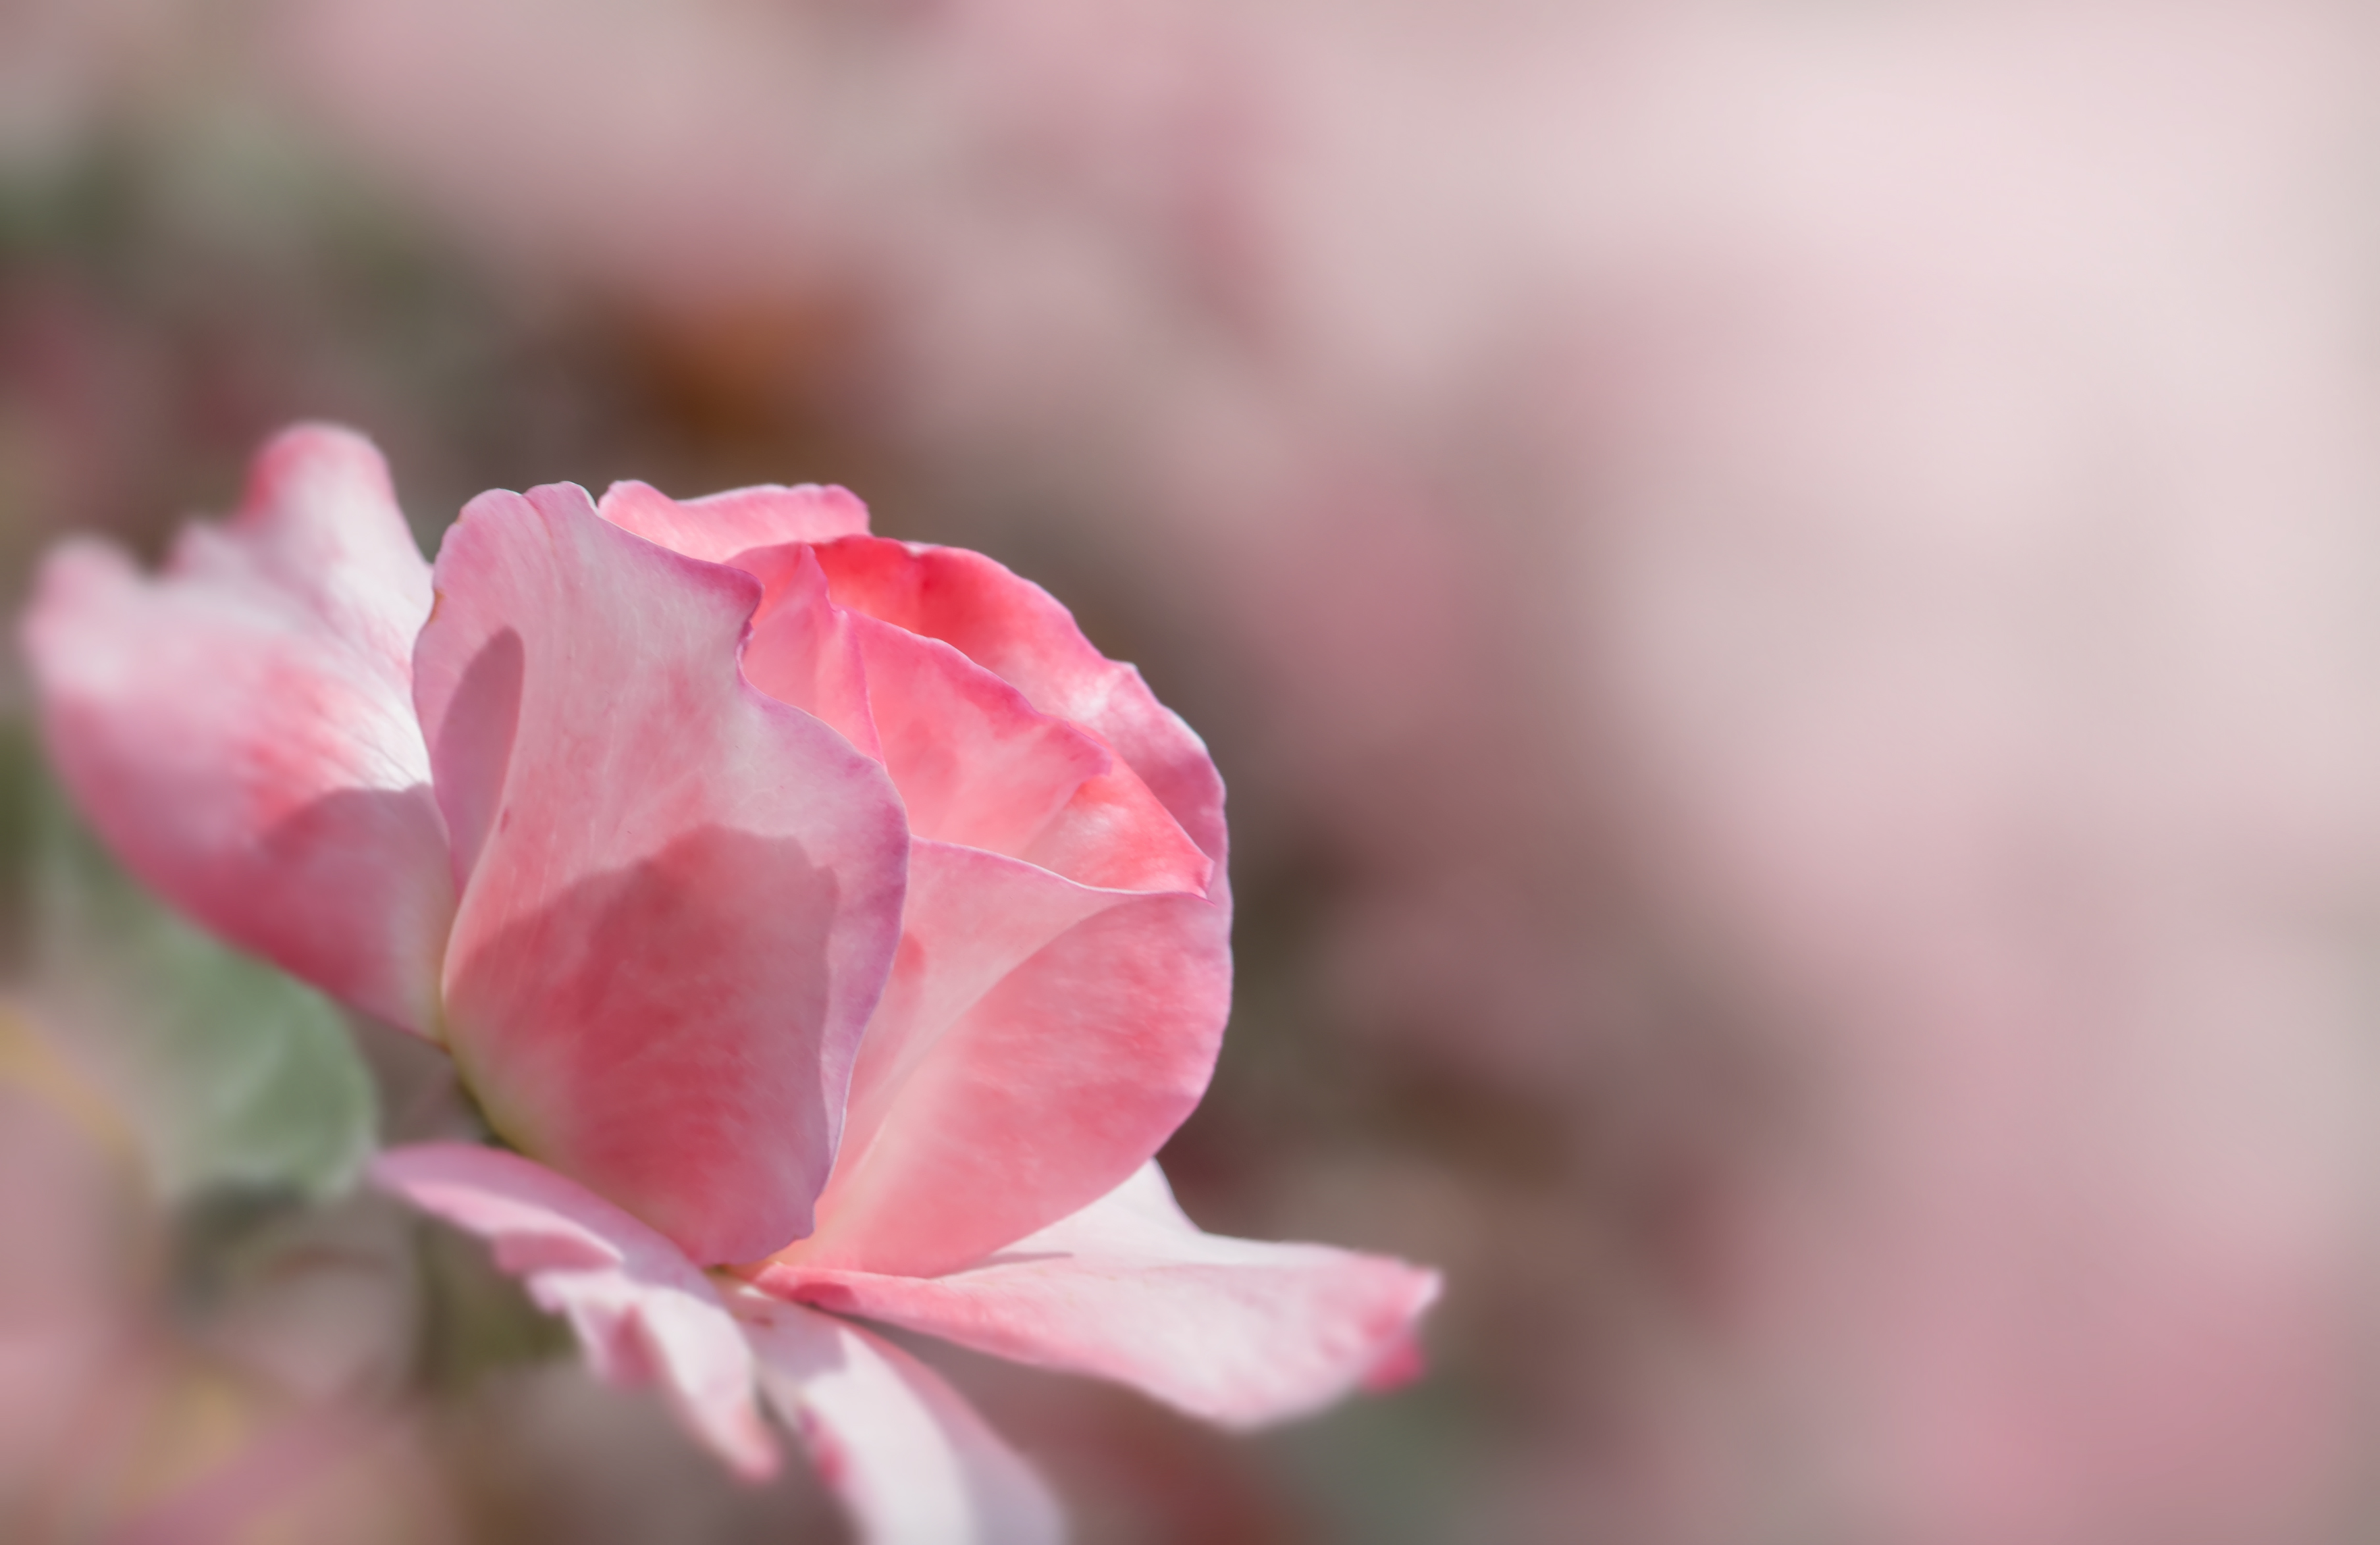
rose, flower, plant, petal, natural landscape, Hybrid tea rose, garden roses, flowering plant, annual plant, floribunda, rose family, rose order, grass, blossom, peach, magenta, Pedicel, herbaceous plant, shrub, bud, macro photography, wildflower, carmine, plant stem, still life photography, perennial plant, coquelicot, rosa centifolia